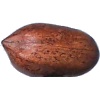
Label: nut_pecan